Faraz Jaka

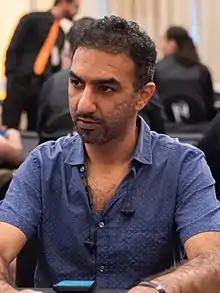
Jaka in 2019

Faraz Jaka (born September 9, 1985, in San Jose, California) is an American professional poker player and businessman who was World Poker Tour (WPT) Player of the Year for Season VIII (2009–2010). He has reached two WPT final tables, six WSOP final tables and his lifetime tournament winnings exceed $10 million.